Golden Time (novel series)

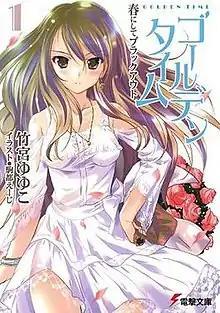
"Golden Time" light novel volume 1 cover

is a Japanese light novel series written by Yuyuko Takemiya, with illustrations by Ēji Komatsu. The series includes 11 volumes (eight main series novels, plus three extras) published by ASCII Media Works between September 10, 2010 and March 10, 2014, and incorporates romantic comedy and supernatural themes. A manga adaptation by Umechazuke began serialization in the October 2011 issue of "Dengeki Daioh". A 24-episode anime adaptation by J.C.Staff aired on MBS between October 2013 and March 2014.